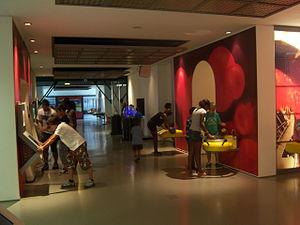
Le musée de l'électricité est un musée créé en 1990 par la compagnie d'électricité portugaise Energias de Portugal. Entièrement consacré à l'électricité, il est situé à Lisbonne dans une ancienne centrale thermique Central Tejo. Le musée a fait l'objet d'une importante rénovation dans les années 2000 et a rouvert au public en 2006. Il est géré aujourd'hui par la Fondation EDP et a été intégré au musée d'Art, Architecture et Technologie.